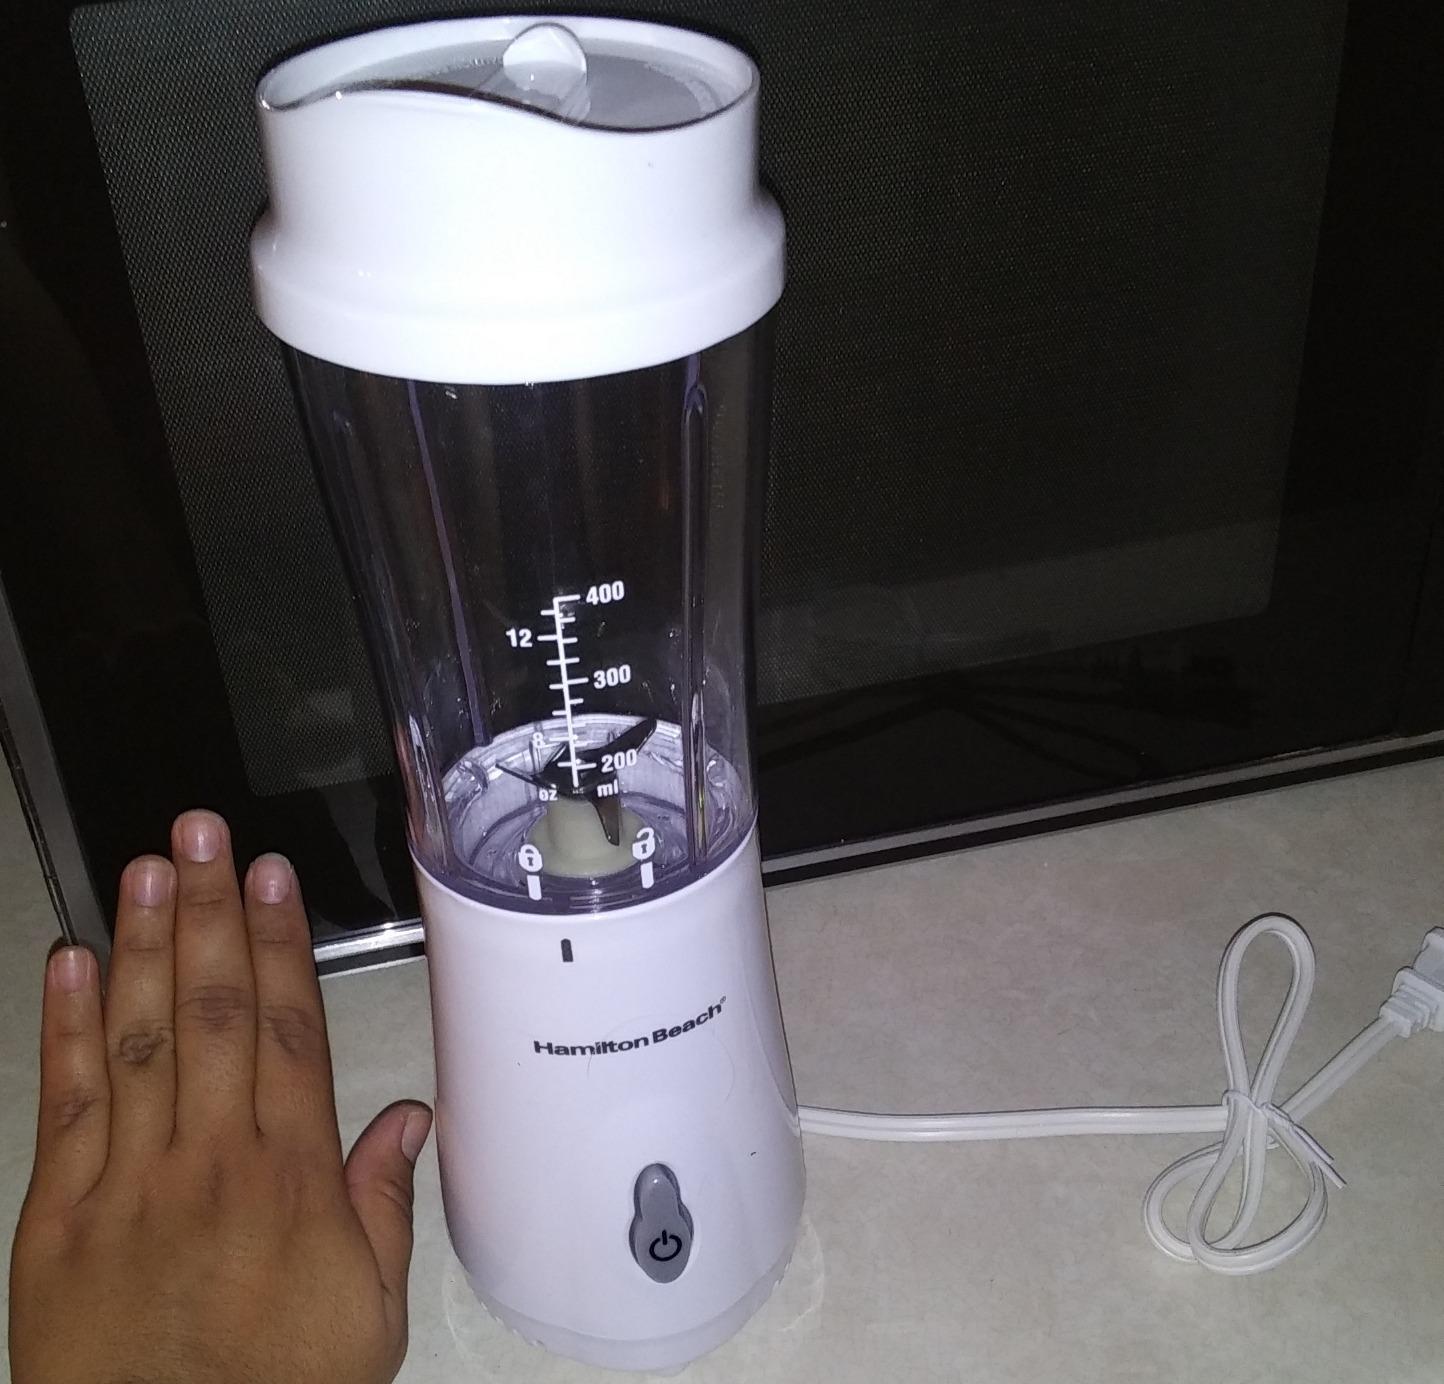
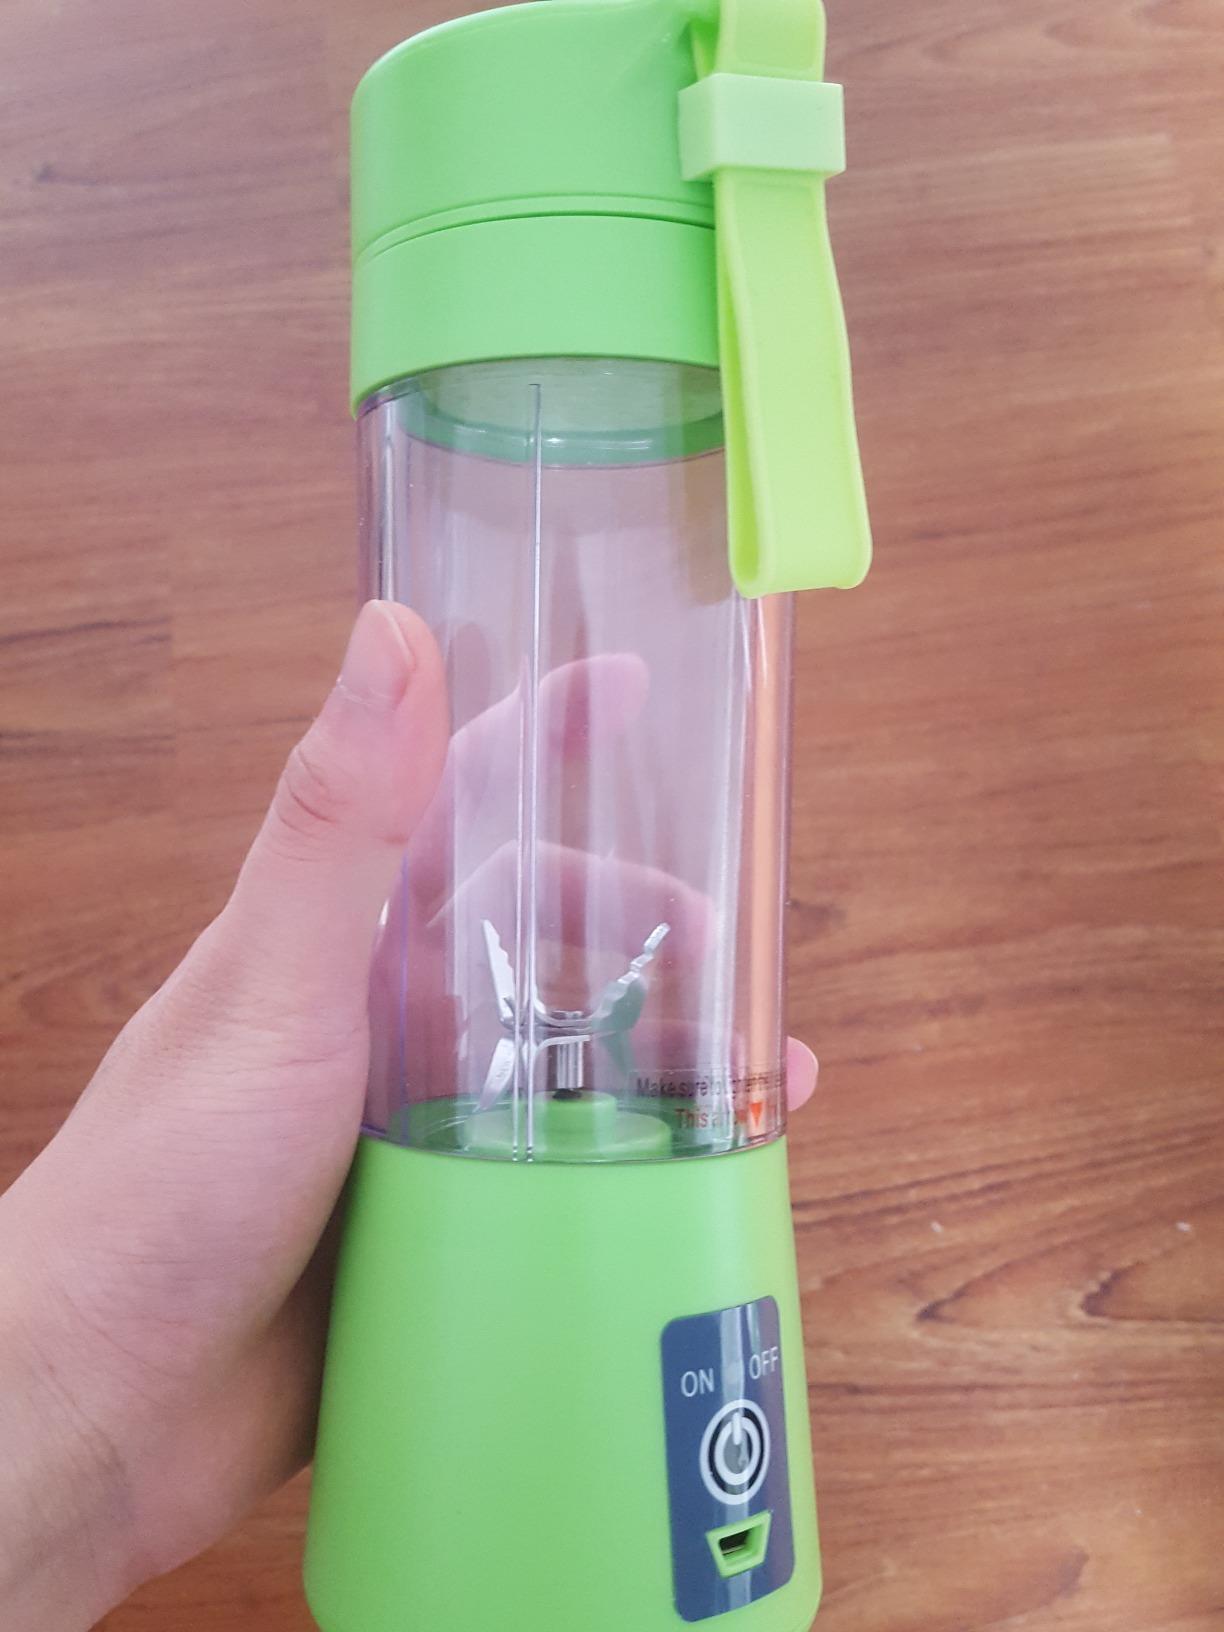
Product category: items_blender
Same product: no